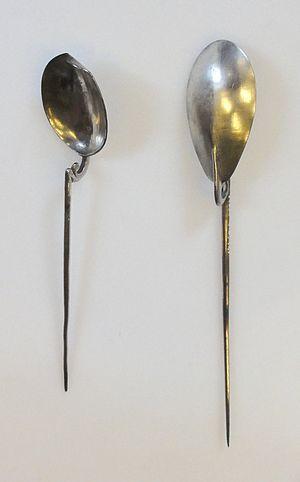
Un cochlearium est une petite cuillère avec un long manche effilé utilisée dans la Rome antique.
Cet article recense des types et dénominations de cuillères.